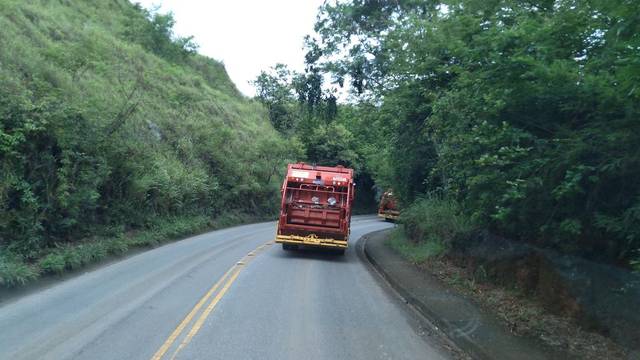
Region: Brazil
Coordinates: -19.875, -43.858